Dormitory

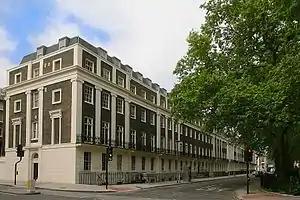
Connaught Hall, London, a University of London hall of residence

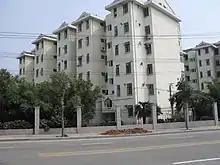
Dormitory of Nanjing Shanghai Meishan Company in China

Until the mid 19th century, students at residential universities in England lived in colleges, where they rented a set of unfurnished rooms, paid their own servants, and bought their own meals. The first change from this came with the foundation of Bishop Hatfield's Hall (now Hatfield College) by David Melville at Durham University in 1846. This introduced three key concepts: rooms would be let furnished, all meals would be taken communally, and all expenses would be reasonable and fixed in advance, which combined to make the cost of accommodation in the hall much lower than in colleges. Melville also introduced single room study-bedrooms and, in 1849, opened the first purpose-built hall of residence in the country at Hatfield. The Oxford University Commission of 1852 found that "The success that has attended Mr. Melville's labours in Hatfield Hall at Durham is regarded as a conclusive argument for imitating that institution in Oxford"; this report led to a requirement in the Oxford University Act 1854 that Oxford allow the